Larry Cummins (bushranger)

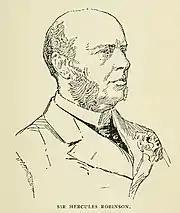
Sir Hercules Robinson, Governor of New South Wales from 1872 to February 1879.

Late-morning on 27 November 1866, Larry Cummins and another prisoner at Berrima Gaol, John Southgate, escaped by crawling through the main sewer outlet from the gaol. One of the prison drains had been opened, and was undergoing the process of being cleaned out. Cummins’ duty at the prison was as a wood-cutter in a part of the gaol-yard away from the opened drain, but during the morning he was found to be missing by the warder on duty. A muster-roll was called and the other prisoner, Southgate, was also found to be missing. Southgate had been working as a wardsman in one of the prison wings. The prisoners crawled through one hundred and twenty yards of the sewer (described as “a tube of muck and filth”) which drained towards the Wingecarribee River. About twenty yards from the river they made a breach in the sewer where the covering was close to the surface. When the breakout was discovered parties of police and volunteers went in pursuit of the escapees, but without success.